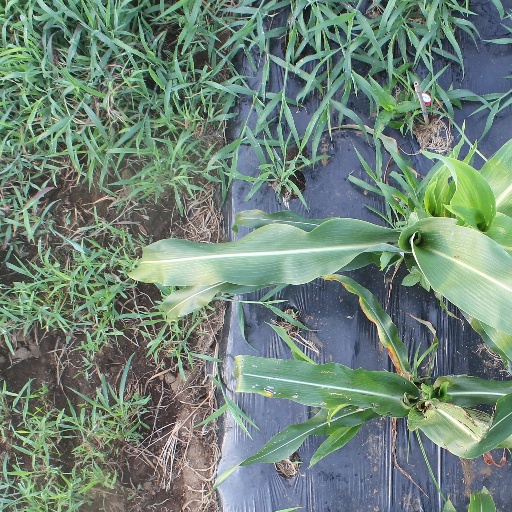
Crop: sorghum